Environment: real
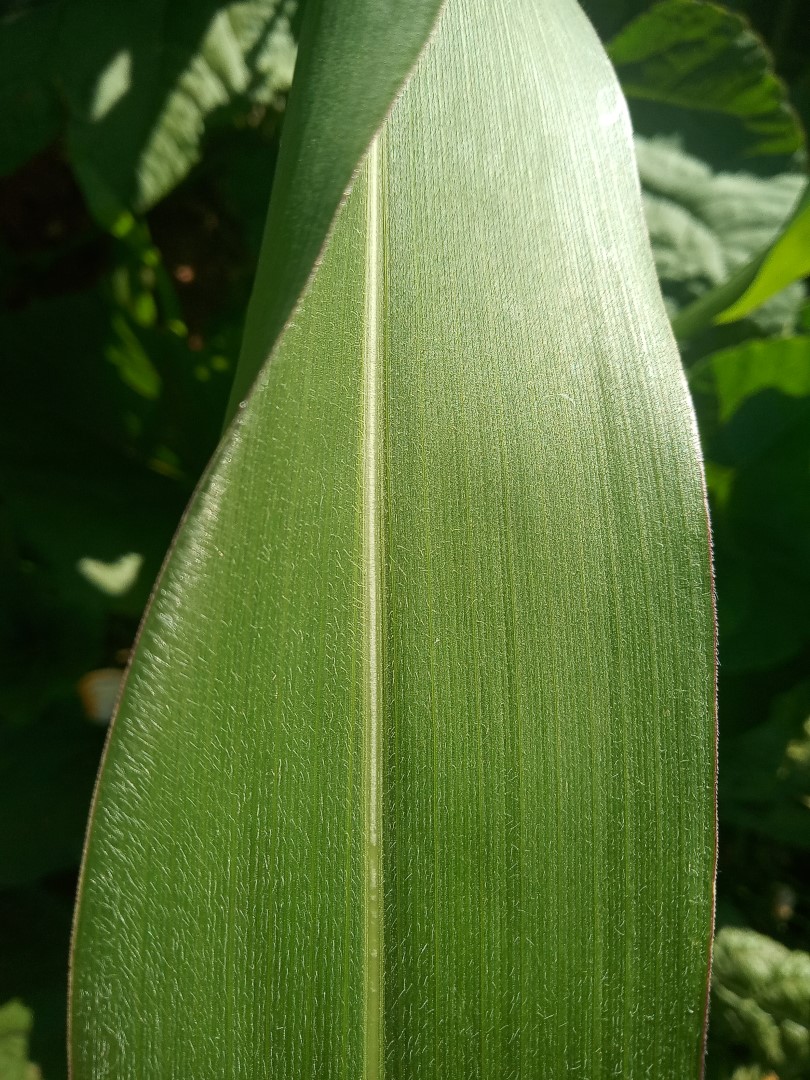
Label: healthy